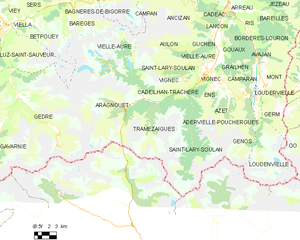
Carte des communes françaises
Saint-Lary-Soulan est une commune du département des Hautes-Pyrénées, dans la région Occitanie, en France.